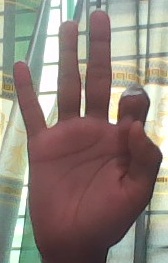
ASL sign: 9